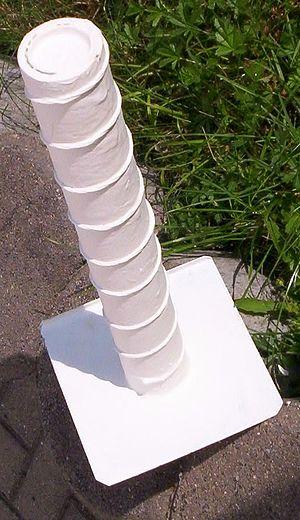
La bande des 2,3 GHz désignée aussi par sa longueur d'onde, 13 centimètres, est une bande du service radioamateur destinée à établir des radiocommunications de loisir. Cette bande est utilisable en permanence pour le trafic radio local.
La bande de fréquence 2,5 GHz en fait 2,3 et 2,4 GHz, est utilisée notamment pour les applications Wi-Fi, ISM et la bande 2,3 GHz - 2,45 GHz du service radioamateur. Les antennes de réalisation amateur pour 2,5 GHz sont de divers types, selon le but recherché, principalement la directivité et la couverture souhaitée, ainsi que l'encombrement toléré.